Camila Flores

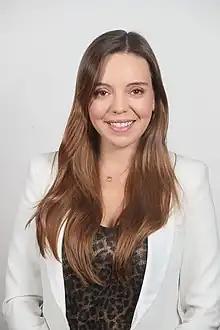

Camila Alejandra Flores Oporto (born 9 February 1987) is a Chilean lawyer and politician who currently serves as a deputy in the National Congress of Chile.